Manchester city centre

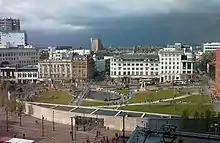
Piccadilly Gardens from City Tower

The Northern Quarter is in the north east and is known as a hub for alternate and bohemian culture in Manchester. Previously the area was the retail heart of the city centre but with the opening of the Manchester Arndale in the 1970s patronage gradually dwindled and vacant buildings were commonplace. In the late 1980s the area was renamed as the Northern Quarter in the hope that the area would be reincarnated from the ground up. Following the boom of the late 90s and early 2000s the area has become a popular destination for shops, bars, restaurants and nightclub – many of which have an independent ethos.